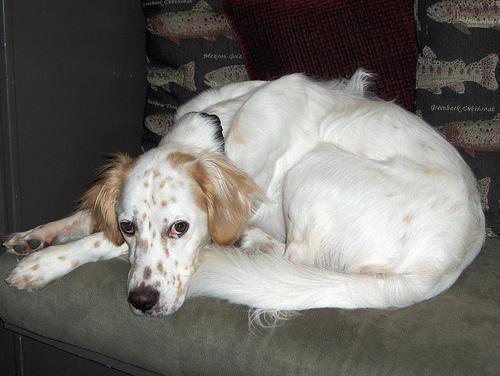
English_setter